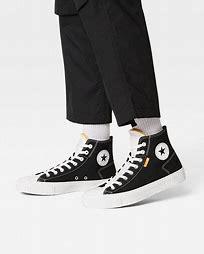
Brand: Converse
Model: Chuck Taylor Alt Star